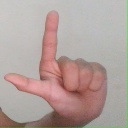
अक्षर: ल